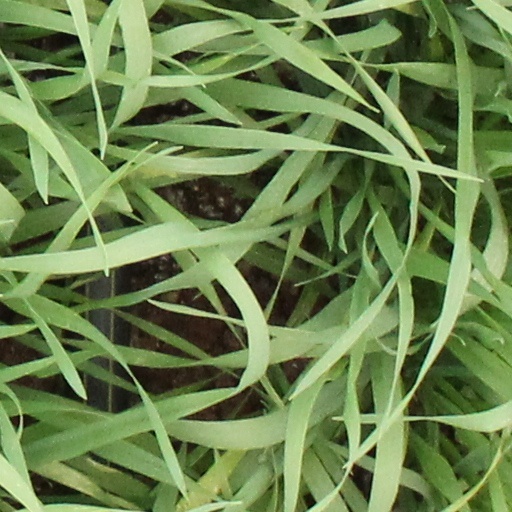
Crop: wheat